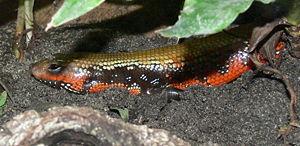
Lepidothyris fernandi, également appelé scinque à flancs rouges, est une espèce de sauriens de la famille des Scincidae.
Lepidothyris est un genre de sauriens de la famille des Scincidae.